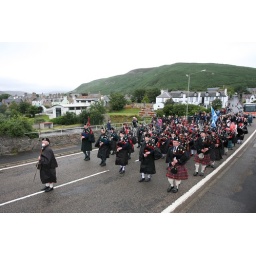
The pipe bands cross over the new bridge Helmsdale towards Couper Park